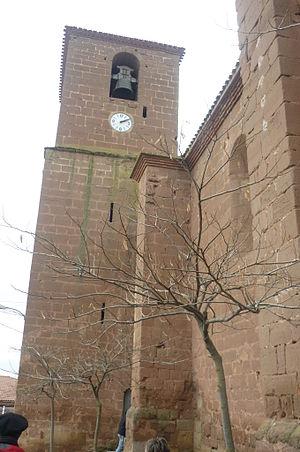
Arenzana de Arriba est une commune de la communauté autonome de La Rioja, en Espagne.